Waikouaiti

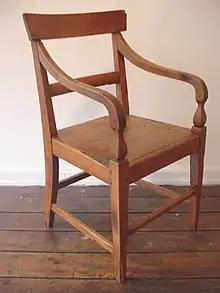
The 'Johnny Jones' chair, a very rare early example of domestic New Zealand made seated furniture.

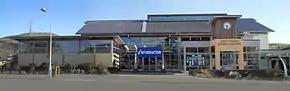
The modern East Otago Events Centre which is used for many community activities

Jones himself did not move to Waikouaiti until 1843, after financial losses during an economic depression in Sydney. His original homestead and some of the associated buildings of his colonial manor farm, known as Matanaka Farm, which still stand on Cornish Head, date from this time. The farm buildings, though not the homestead, are owned by Heritage New Zealand and are open to the public. They are the oldest surviving farm buildings in New Zealand.